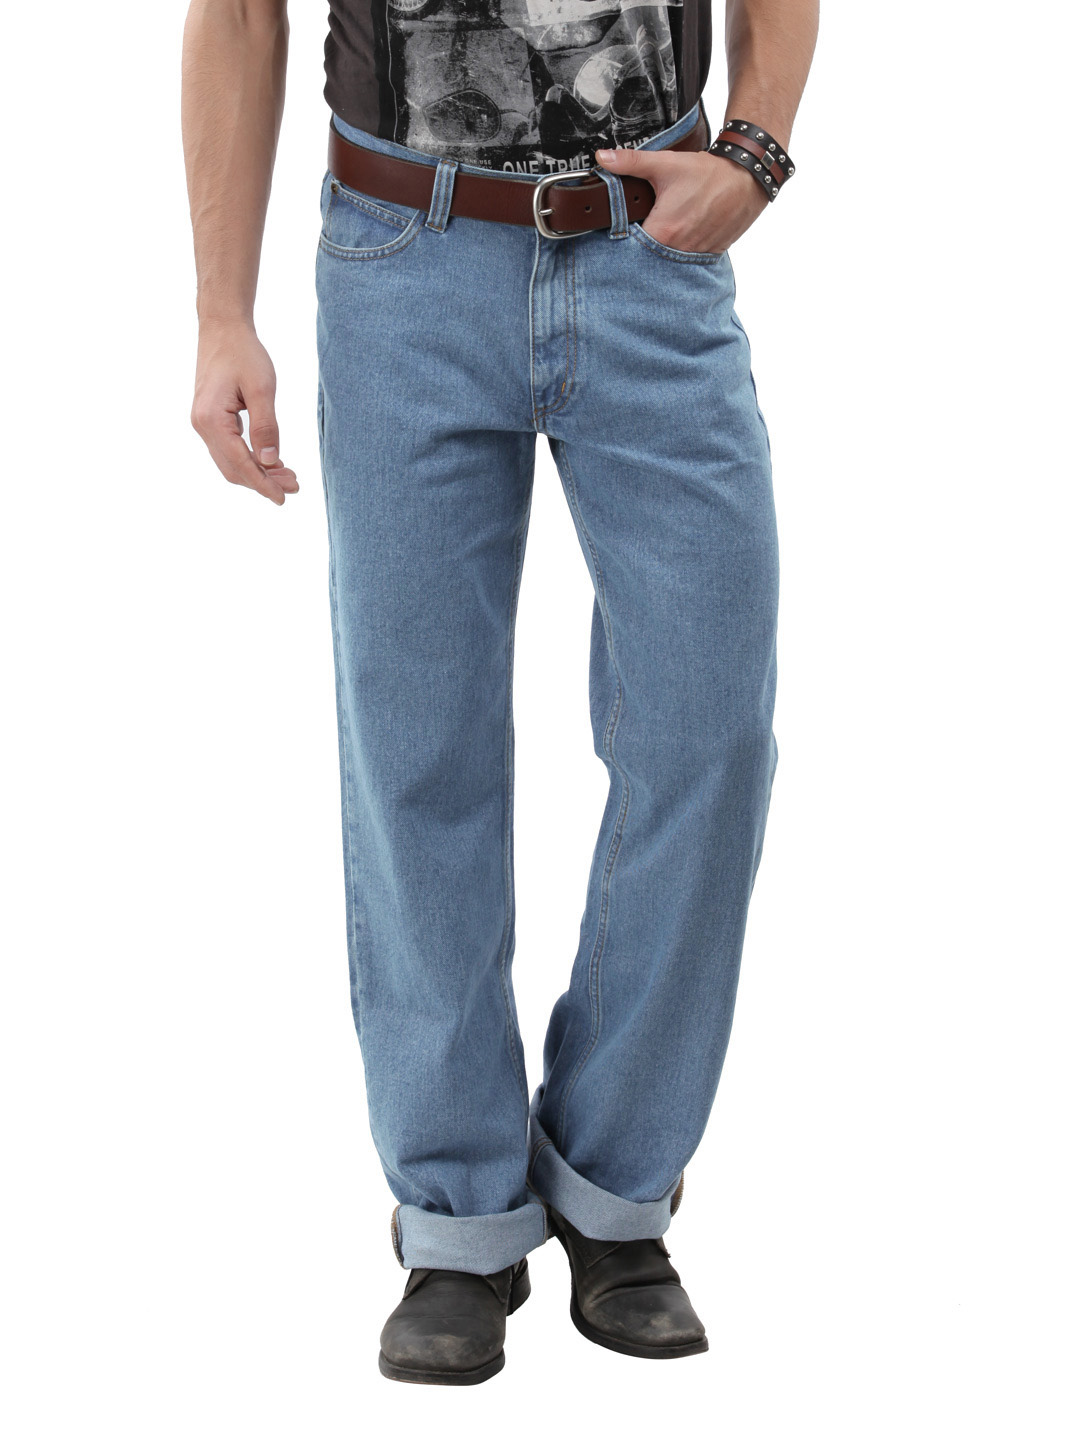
Lee Men Light Blue Chicago Fit Jeans
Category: Apparel / Bottomwear / Jeans
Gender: Men
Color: Blue
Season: Summer 2017
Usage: Casual